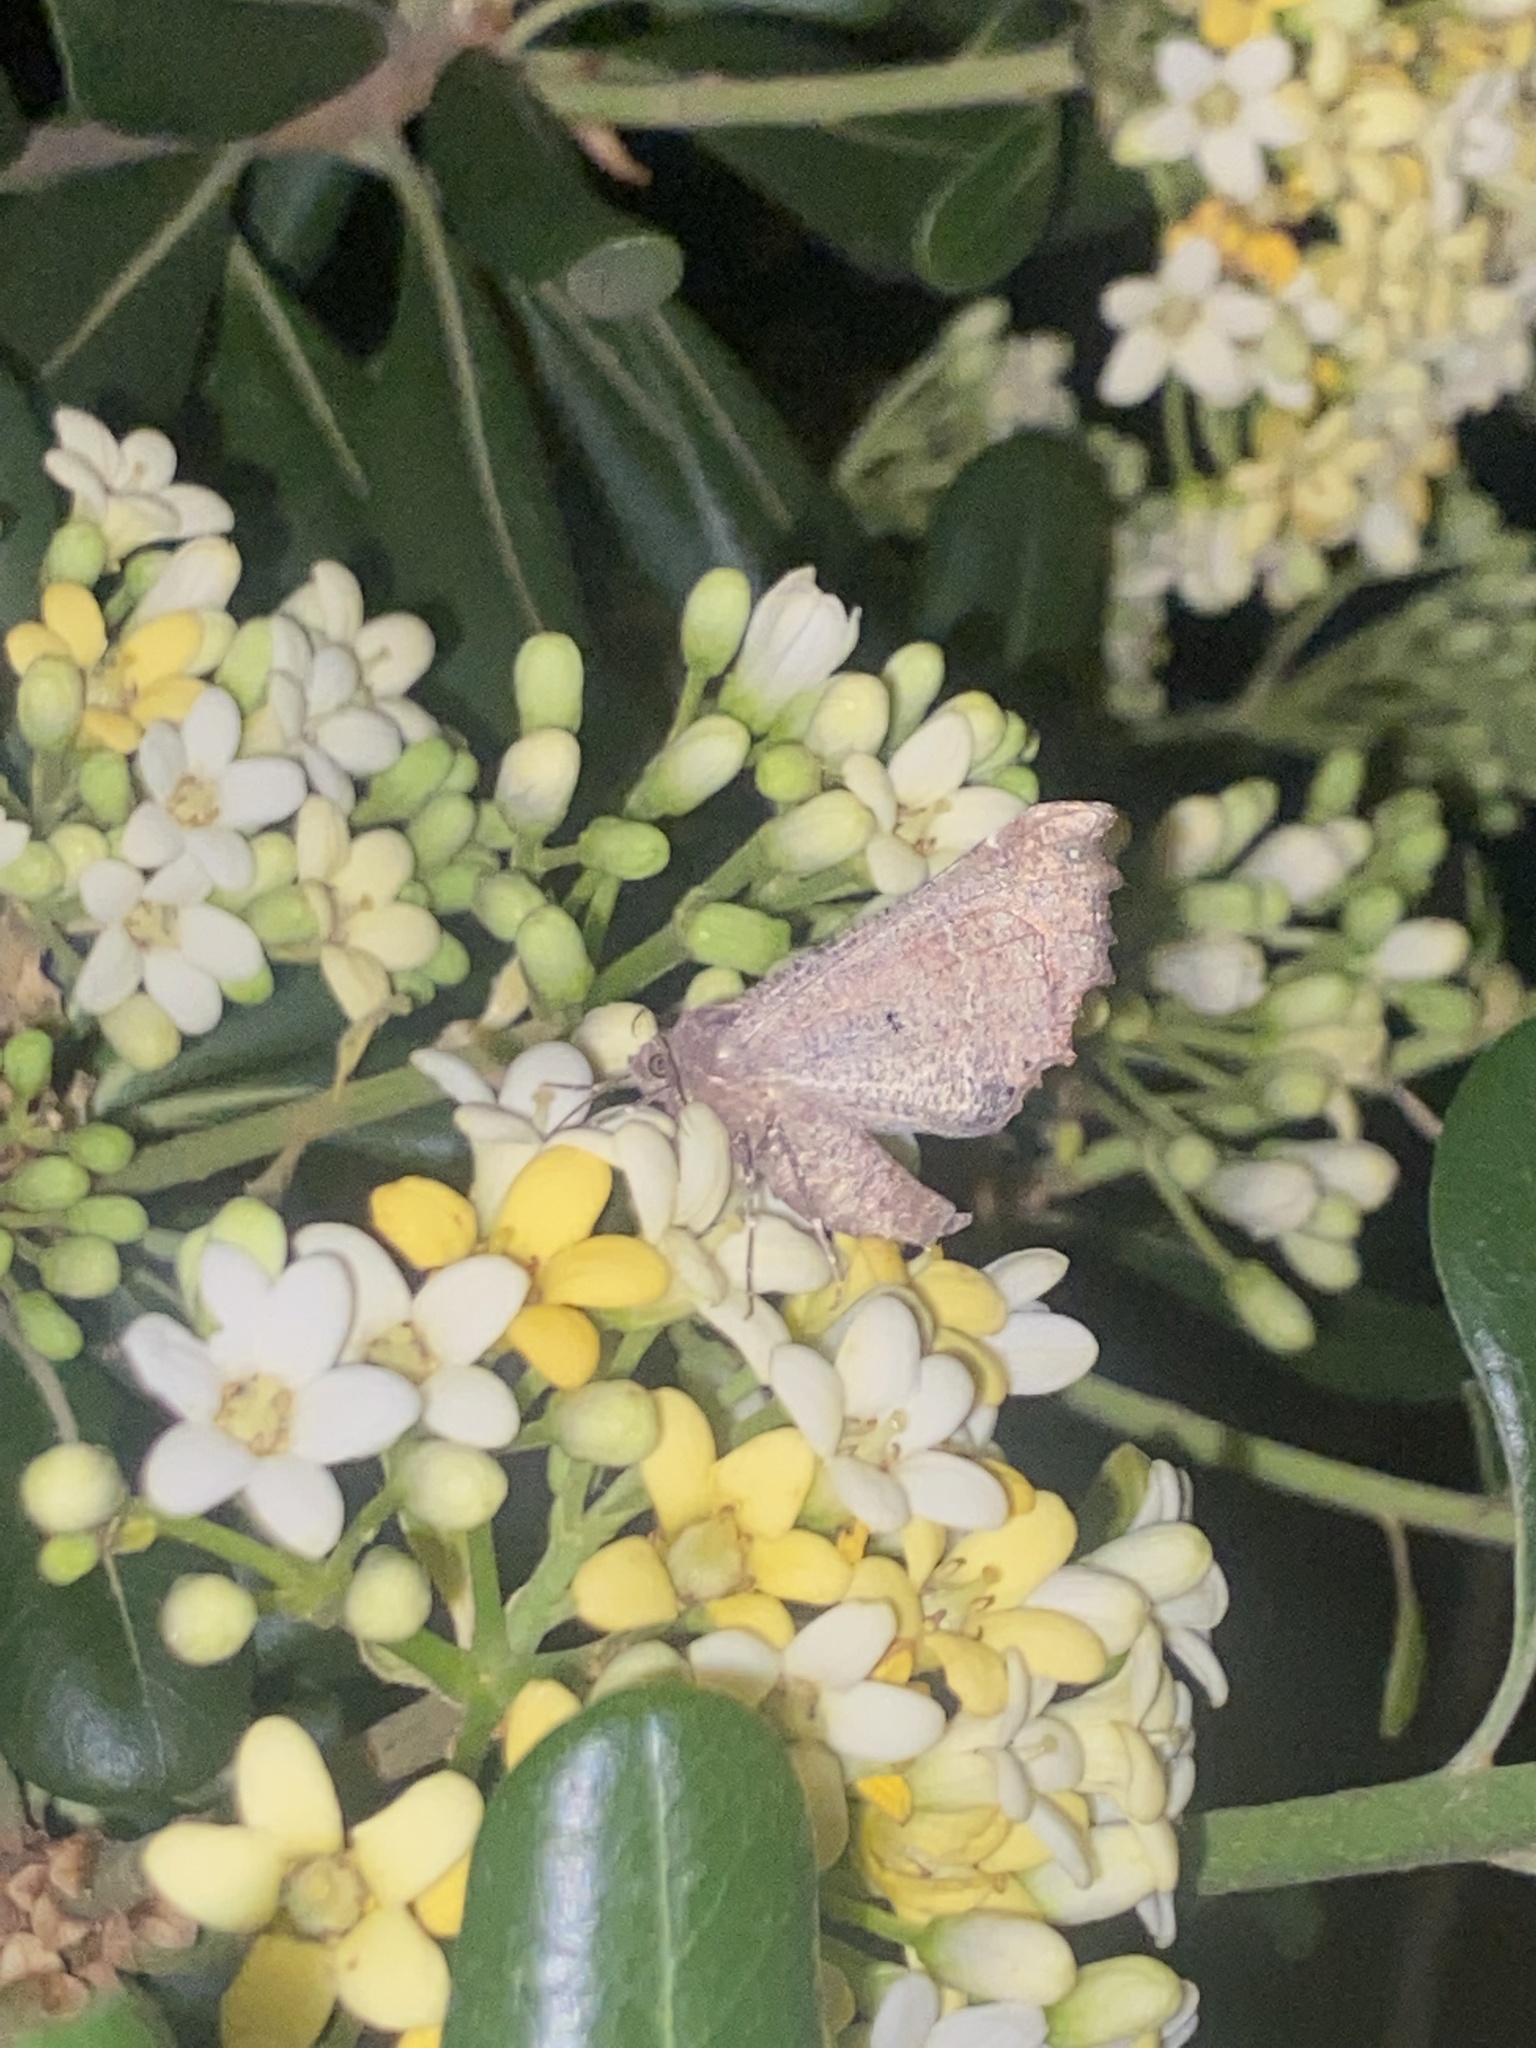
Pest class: cutworms